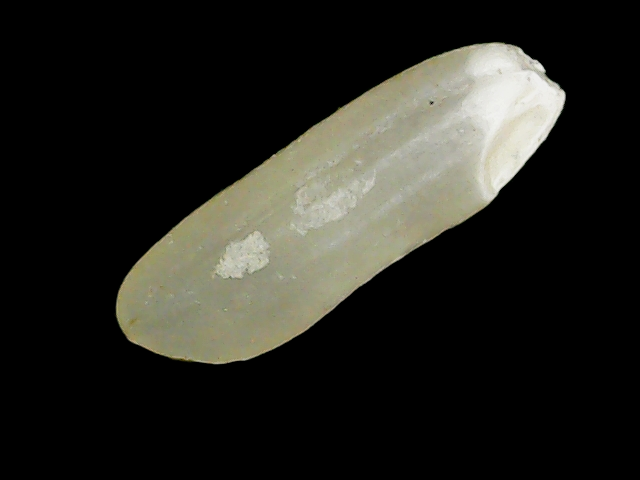
Rice variety: Binadhan11